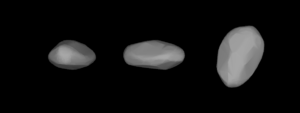
(121) Hermione est un gros astéroïde de la ceinture principale découvert par l'astronome américano-canadien James Craig Watson le 12 mai 1872, depuis Ann Arbor, et nommé d'après Hermione, fille de Ménélas et d'Hélène de la mythologie grecque. Il orbite au sein du groupe de Cybèle dans la partie externe de la ceinture d'astéroïdes. Comme tout astéroïde sombre de type spectral C, il est probablement composé de matériaux carbonatés. En 2002, une petite lune en orbite autour d'Hermione a été détectée.